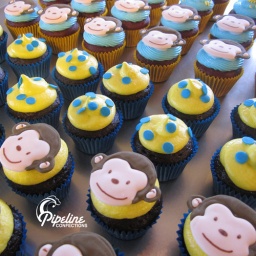
24 pieces each red velvet &amp;amp; death by chocolate cake with cream cheese frosting &amp;amp; royal icing monkey toppers.